Single-molecule FRET

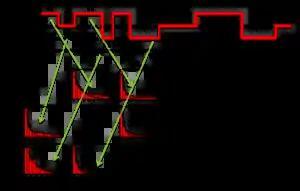
An example state identified trajectory and the dwell-time histogram of each transition. Lifetime is the average of all dwell times, which is the inverse of the sum of all rate constants of the state to other states.

where "i" is the initial state, "f" is the final state of the transition, "N" is the number of these transitions in the time trajectories, "n" is the total number of states, "k" is the rate constant, "t" is the time of each state before the transition happens. For example, one measures 130 seconds (s) of smFRET time trajectories. The total time of a molecule stays on state one is "t" = 100 second (s), state two "t" = 20 s, and state three is "t" = 10 s. Among the 100 s the molecule stays state one, it transfers to state two 70 times and transfers to state three 30 times at the end of its dwell times, the rate constant of state 1 to state 2 is thus "k" = 70/100 = 0.7 s, the rate constant of state 1 to state 3 is "k" = 30/100 = 0.3 s. Typically the probabilities of the lengths of the 70 times or the 30 times transition (dwell times) are exponentially distributed (right figure). The average dwell times of the two distributions of state one, i.e. the two lifetimes, "τ" and "τ", are both the same at 1 s for these two transitions (right figure). The number of transitions "N" can be the total number of state transitions or the fitted amplitude of the exponential decay function of the accumulated histogram of the state dwell times. The latter only works for well-behaved dwell-time distributions. A system under equilibrium with each state parallel transfers to all others in first-order reactions is a special case for easier understanding. When the system is not under equilibrium, this equation still holds but care should be applied to use it.